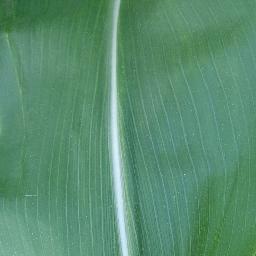
Label: Corn___healthy